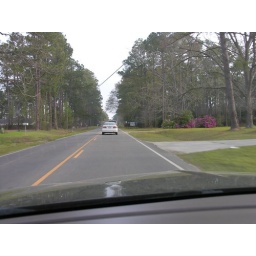
Finally, in town. Now just to cross the highway and get through the traffic light and cross to the other side of the railroad tracks.